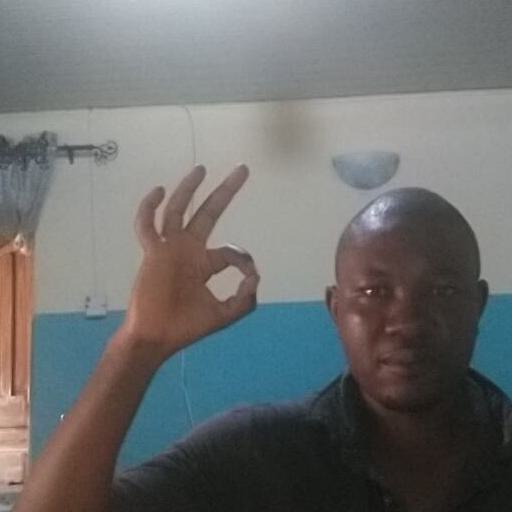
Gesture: ok